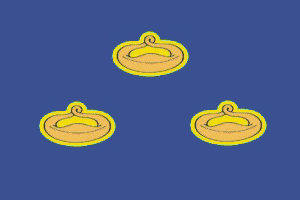
Murom
Murom er en historisk by i Vladimir oblast i Rusland. Den ligger langs venstre bred af floden Oka, 137 km fra Vladimir, på grænsen til Nisjnij Novgorod oblast. Den er et større jernbaneknudepunkt på Gorkij Jerbanens Moskva-Kasan-linje. Byen har 109.809 indbyggere.